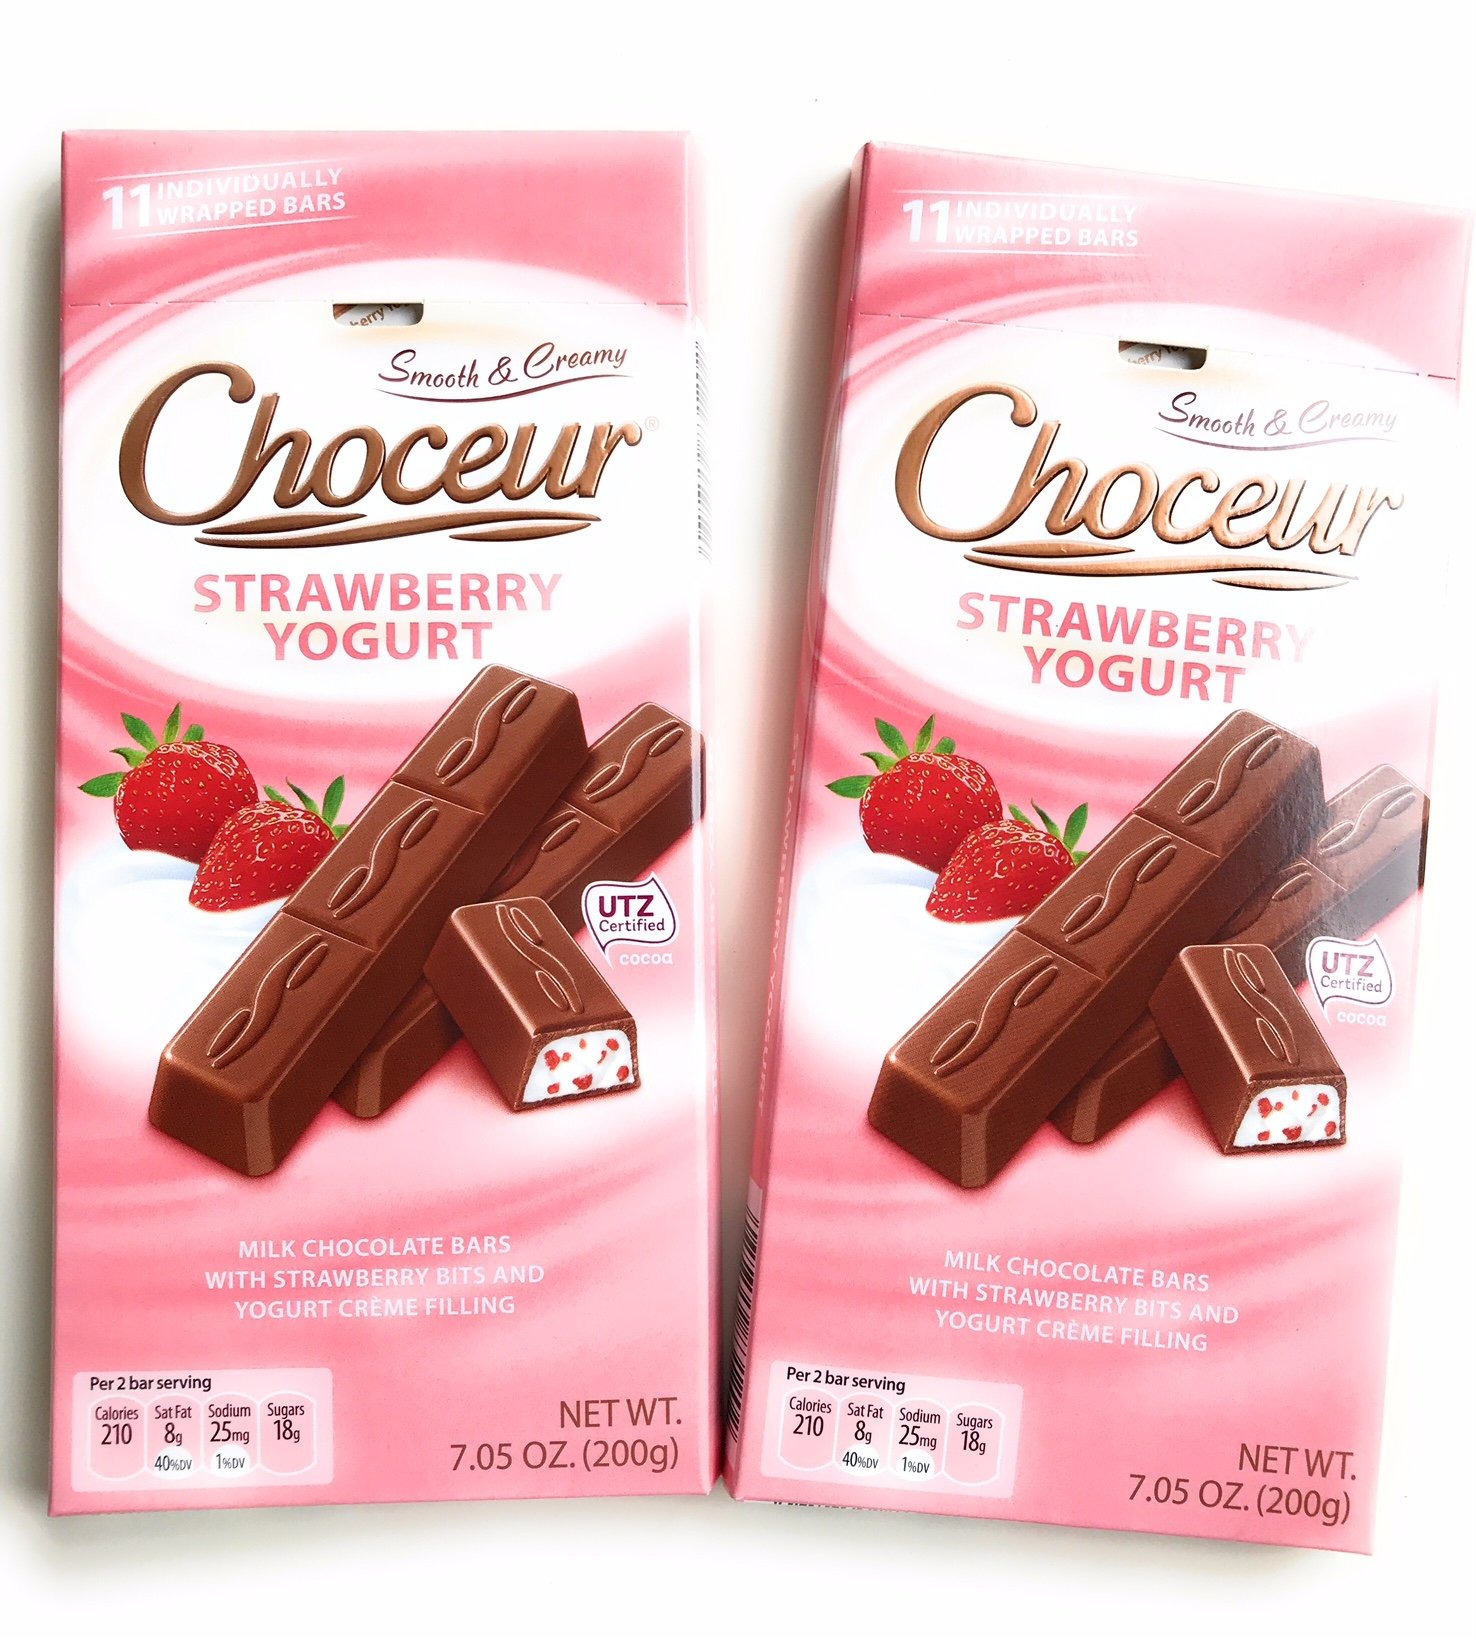
Item Name: Choceur Milk Chocolate Bars with Strawberry and Yogurt (pack of 2)
Bullet Point 1: Fine European chhocolate
Bullet Point 2: Made in Germany
Bullet Point 3: 7.05 oz/container
Bullet Point 4: 11 individually wrapped bars
Bullet Point 5: strawberry bits and yogurt creme filling
Value: 14.1
Unit: Ounce

Price: 16.98